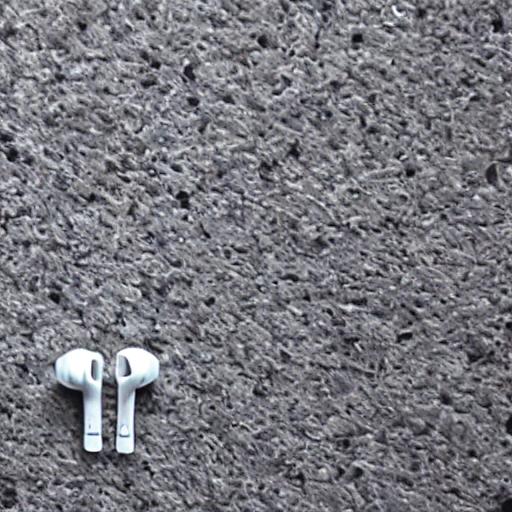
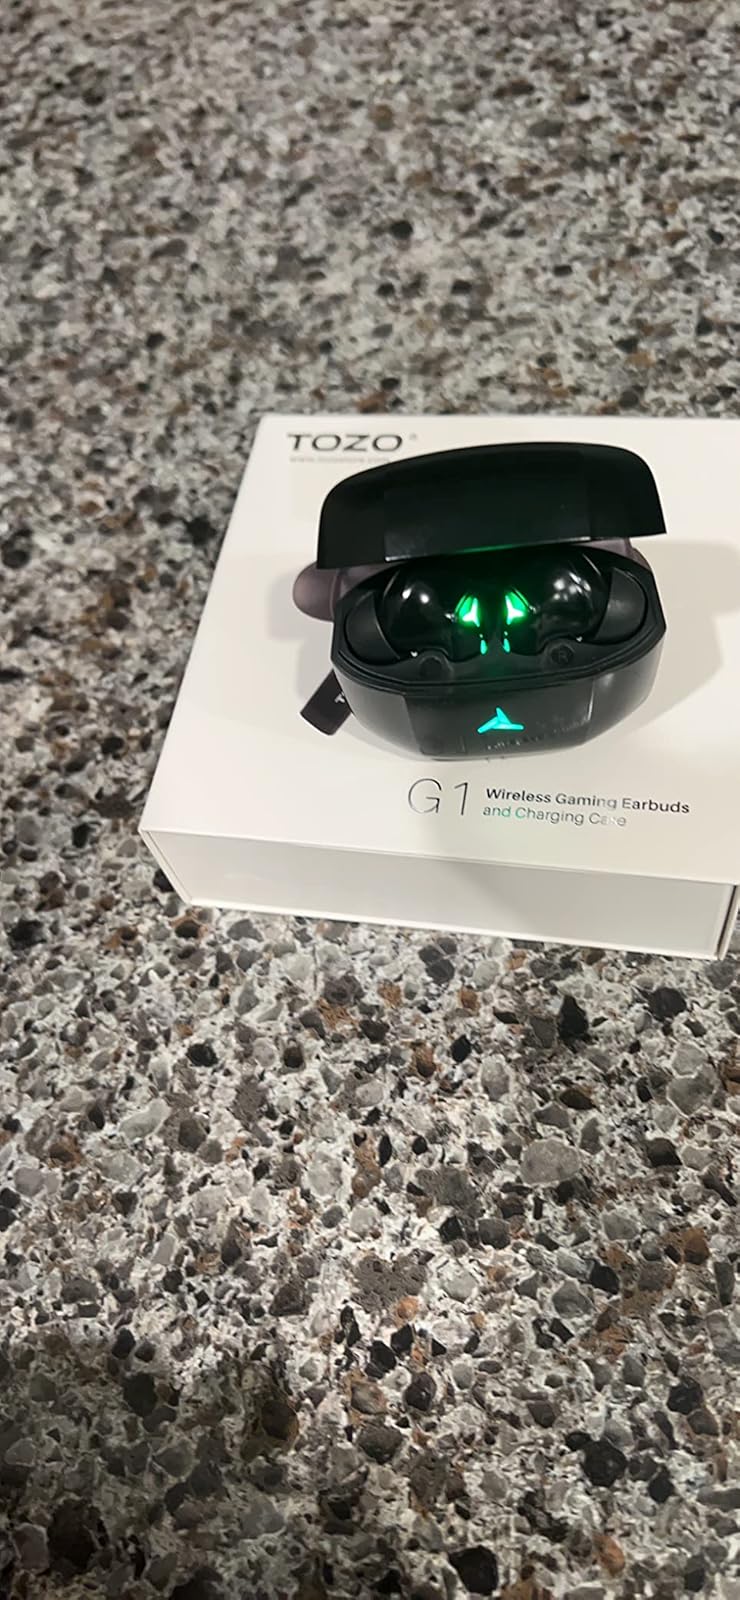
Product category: earbuds
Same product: no